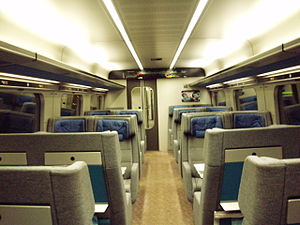
IR4 / Produktion og levering / Serier
Interiør fra en hvilekupé
Interiør ombord på IR4-tog. Set fra DSB 1' gennem hvilekupéen.